Jonas Basanavičius

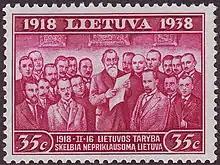
Jonas Basanavičius reading the Act of Independence of Lithuania, depicted in the Lithuanian postage stamp (1938)

At the outbreak of World War I, Basanavičius was undergoing bladder treatment in Berlin and rushed to Vilnius before the borders closed. He spent the war in Vilnius trying to preserve and protect the holdings of the Lithuanian Scientific Society and organize refugee relief efforts via the Lithuanian Society for the Relief of War Sufferers. In September 1915, Germans took over Vilnius. Many Lithuanians evacuated deeper into Russia, but Basanavičius remained in the city. Initially, the Ober Ost officials restricted Lithuanian activities and banned their press but became more lenient as the war progressed. Basanavičius concerned himself with the cultural work; for example, he obtained new premises for the library of the Lithuanian Scientific Society in summer 1917 and defended Lithuanian priests who spoke against political activities of , administrator of the Vilnius Diocese.